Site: brandenburg
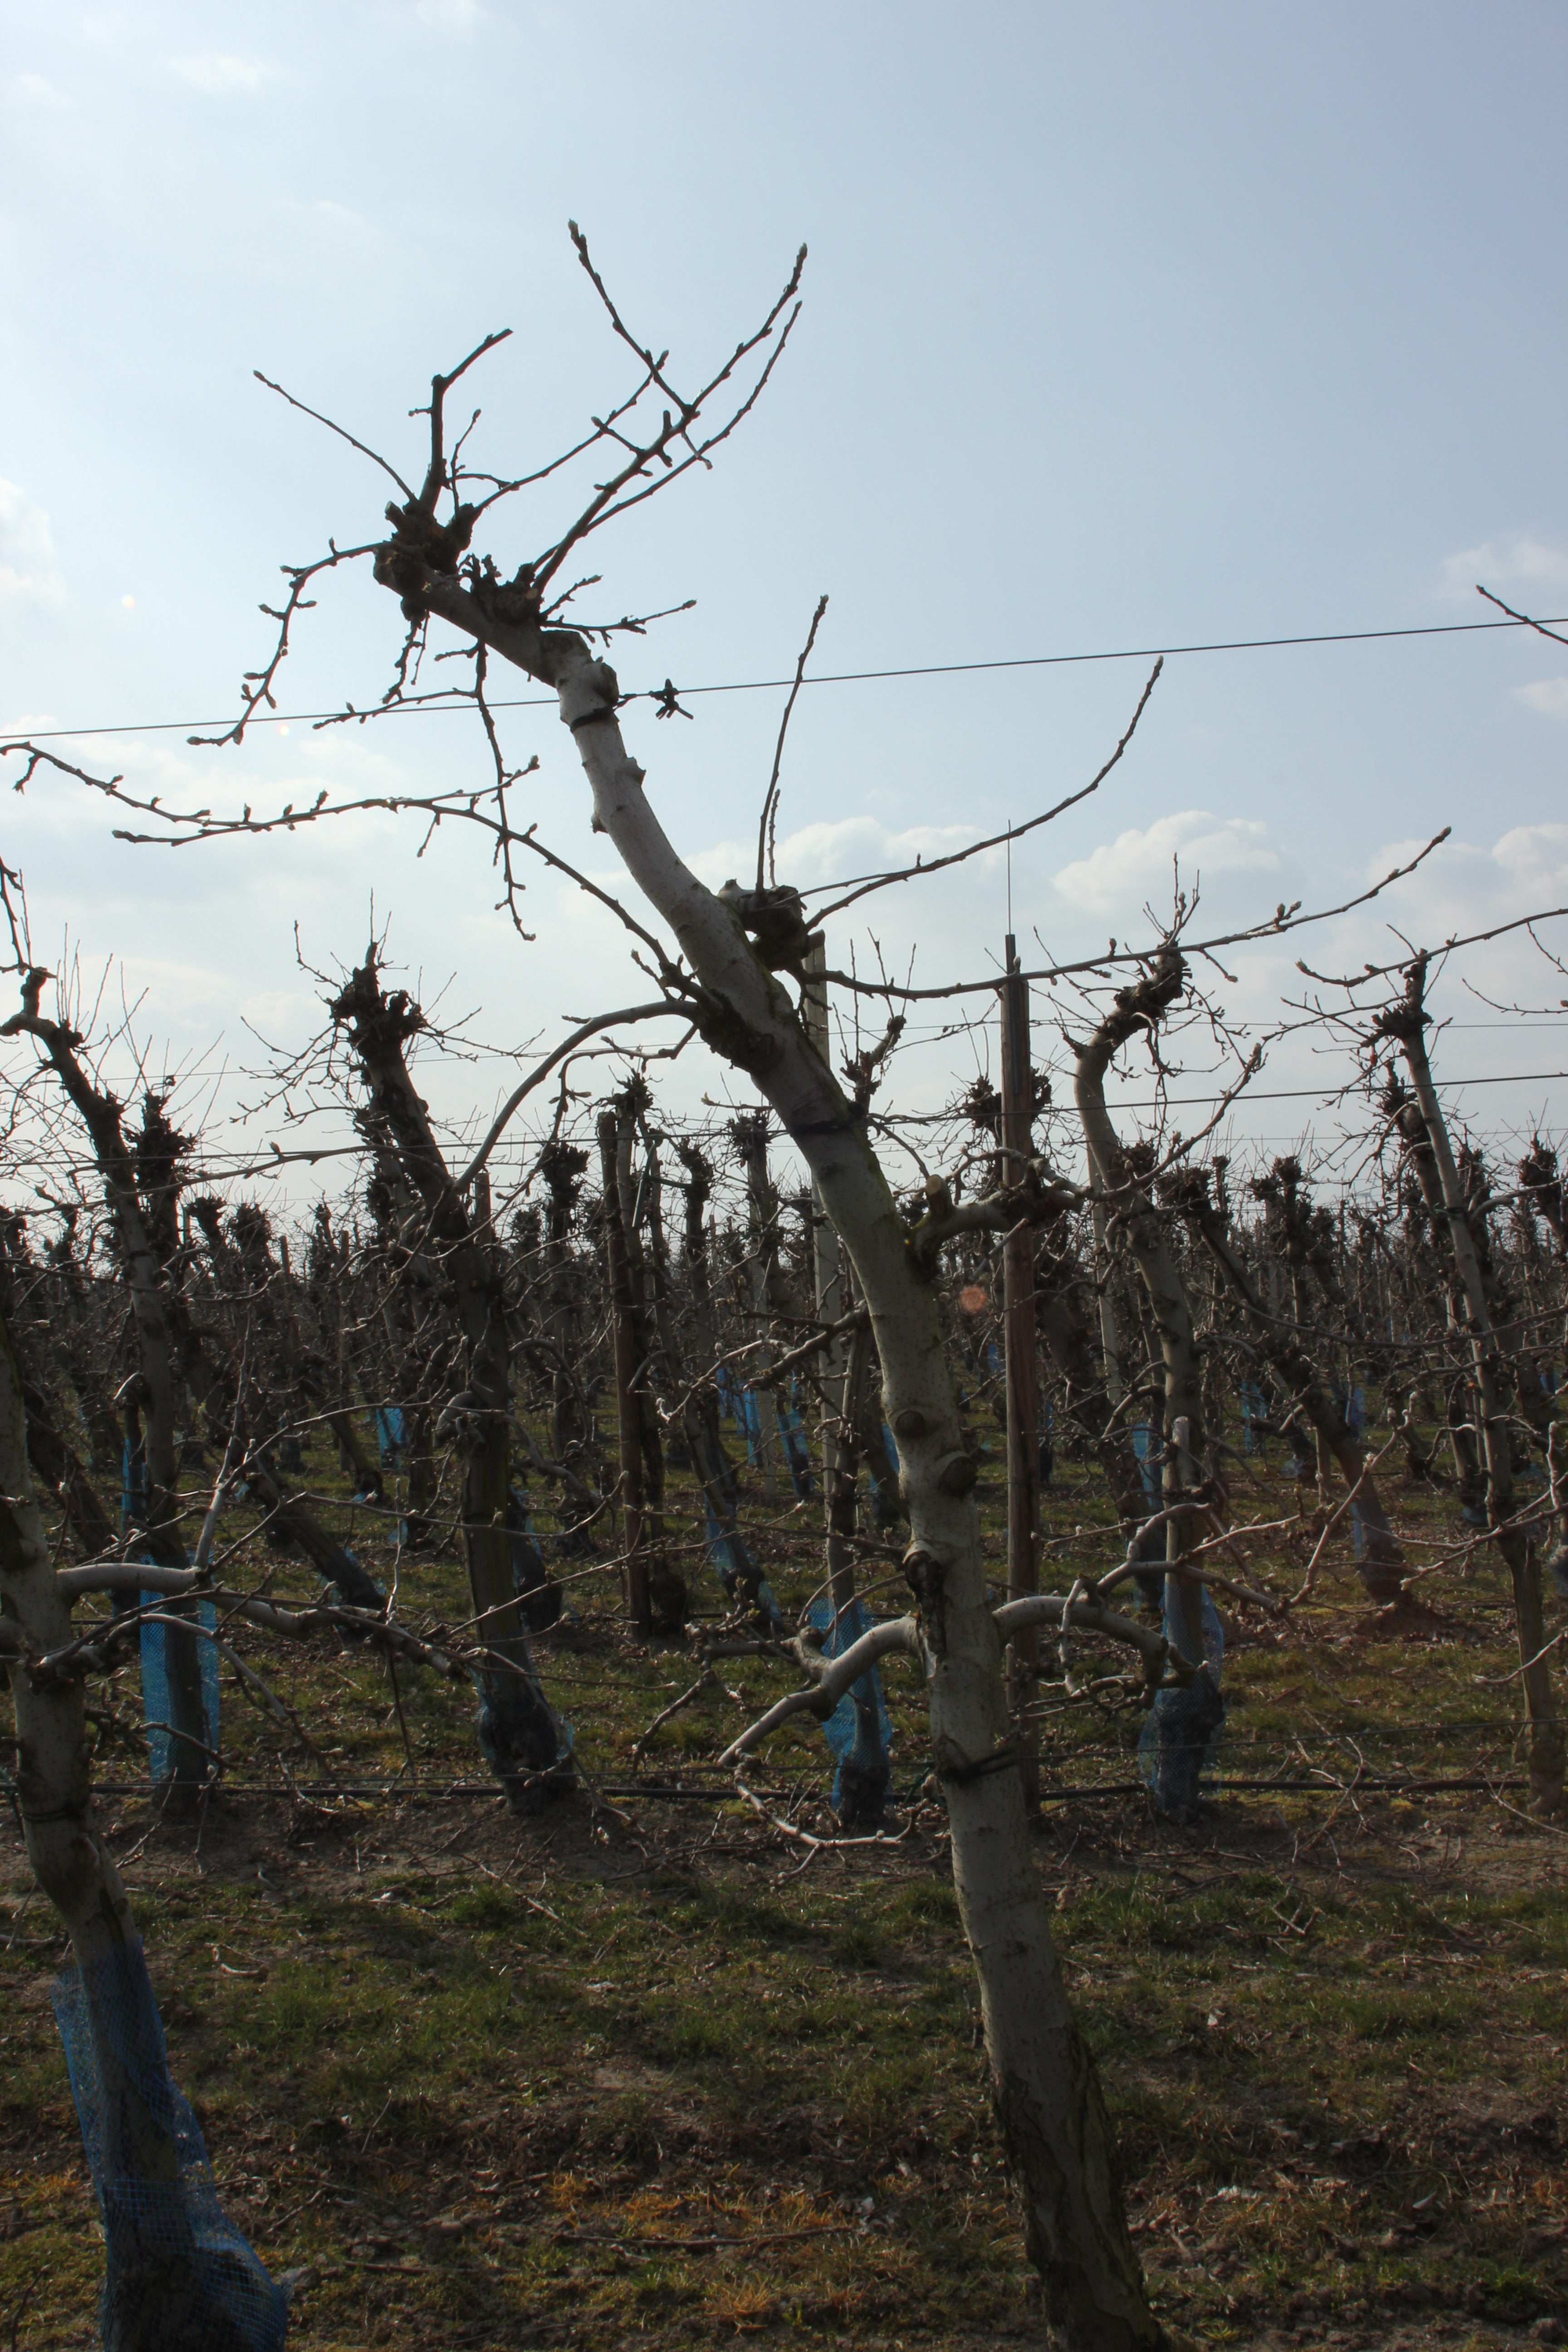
Growth stage (BBCH 03): Bud development